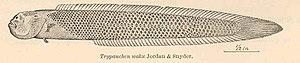
En zoologie, poisson aveugle est un nom ambigu qui désigne plusieurs espèces de poissons sans yeux fonctionnels. Ce sont des espèces cavernicoles ou abyssales dont les yeux, inutiles dans l'obscurité ambiante, se recouvrent d'une couche graisseuse quand ils sont présents chez les jeunes, rendant l'animal complètement aveugle à l'âge adulte.